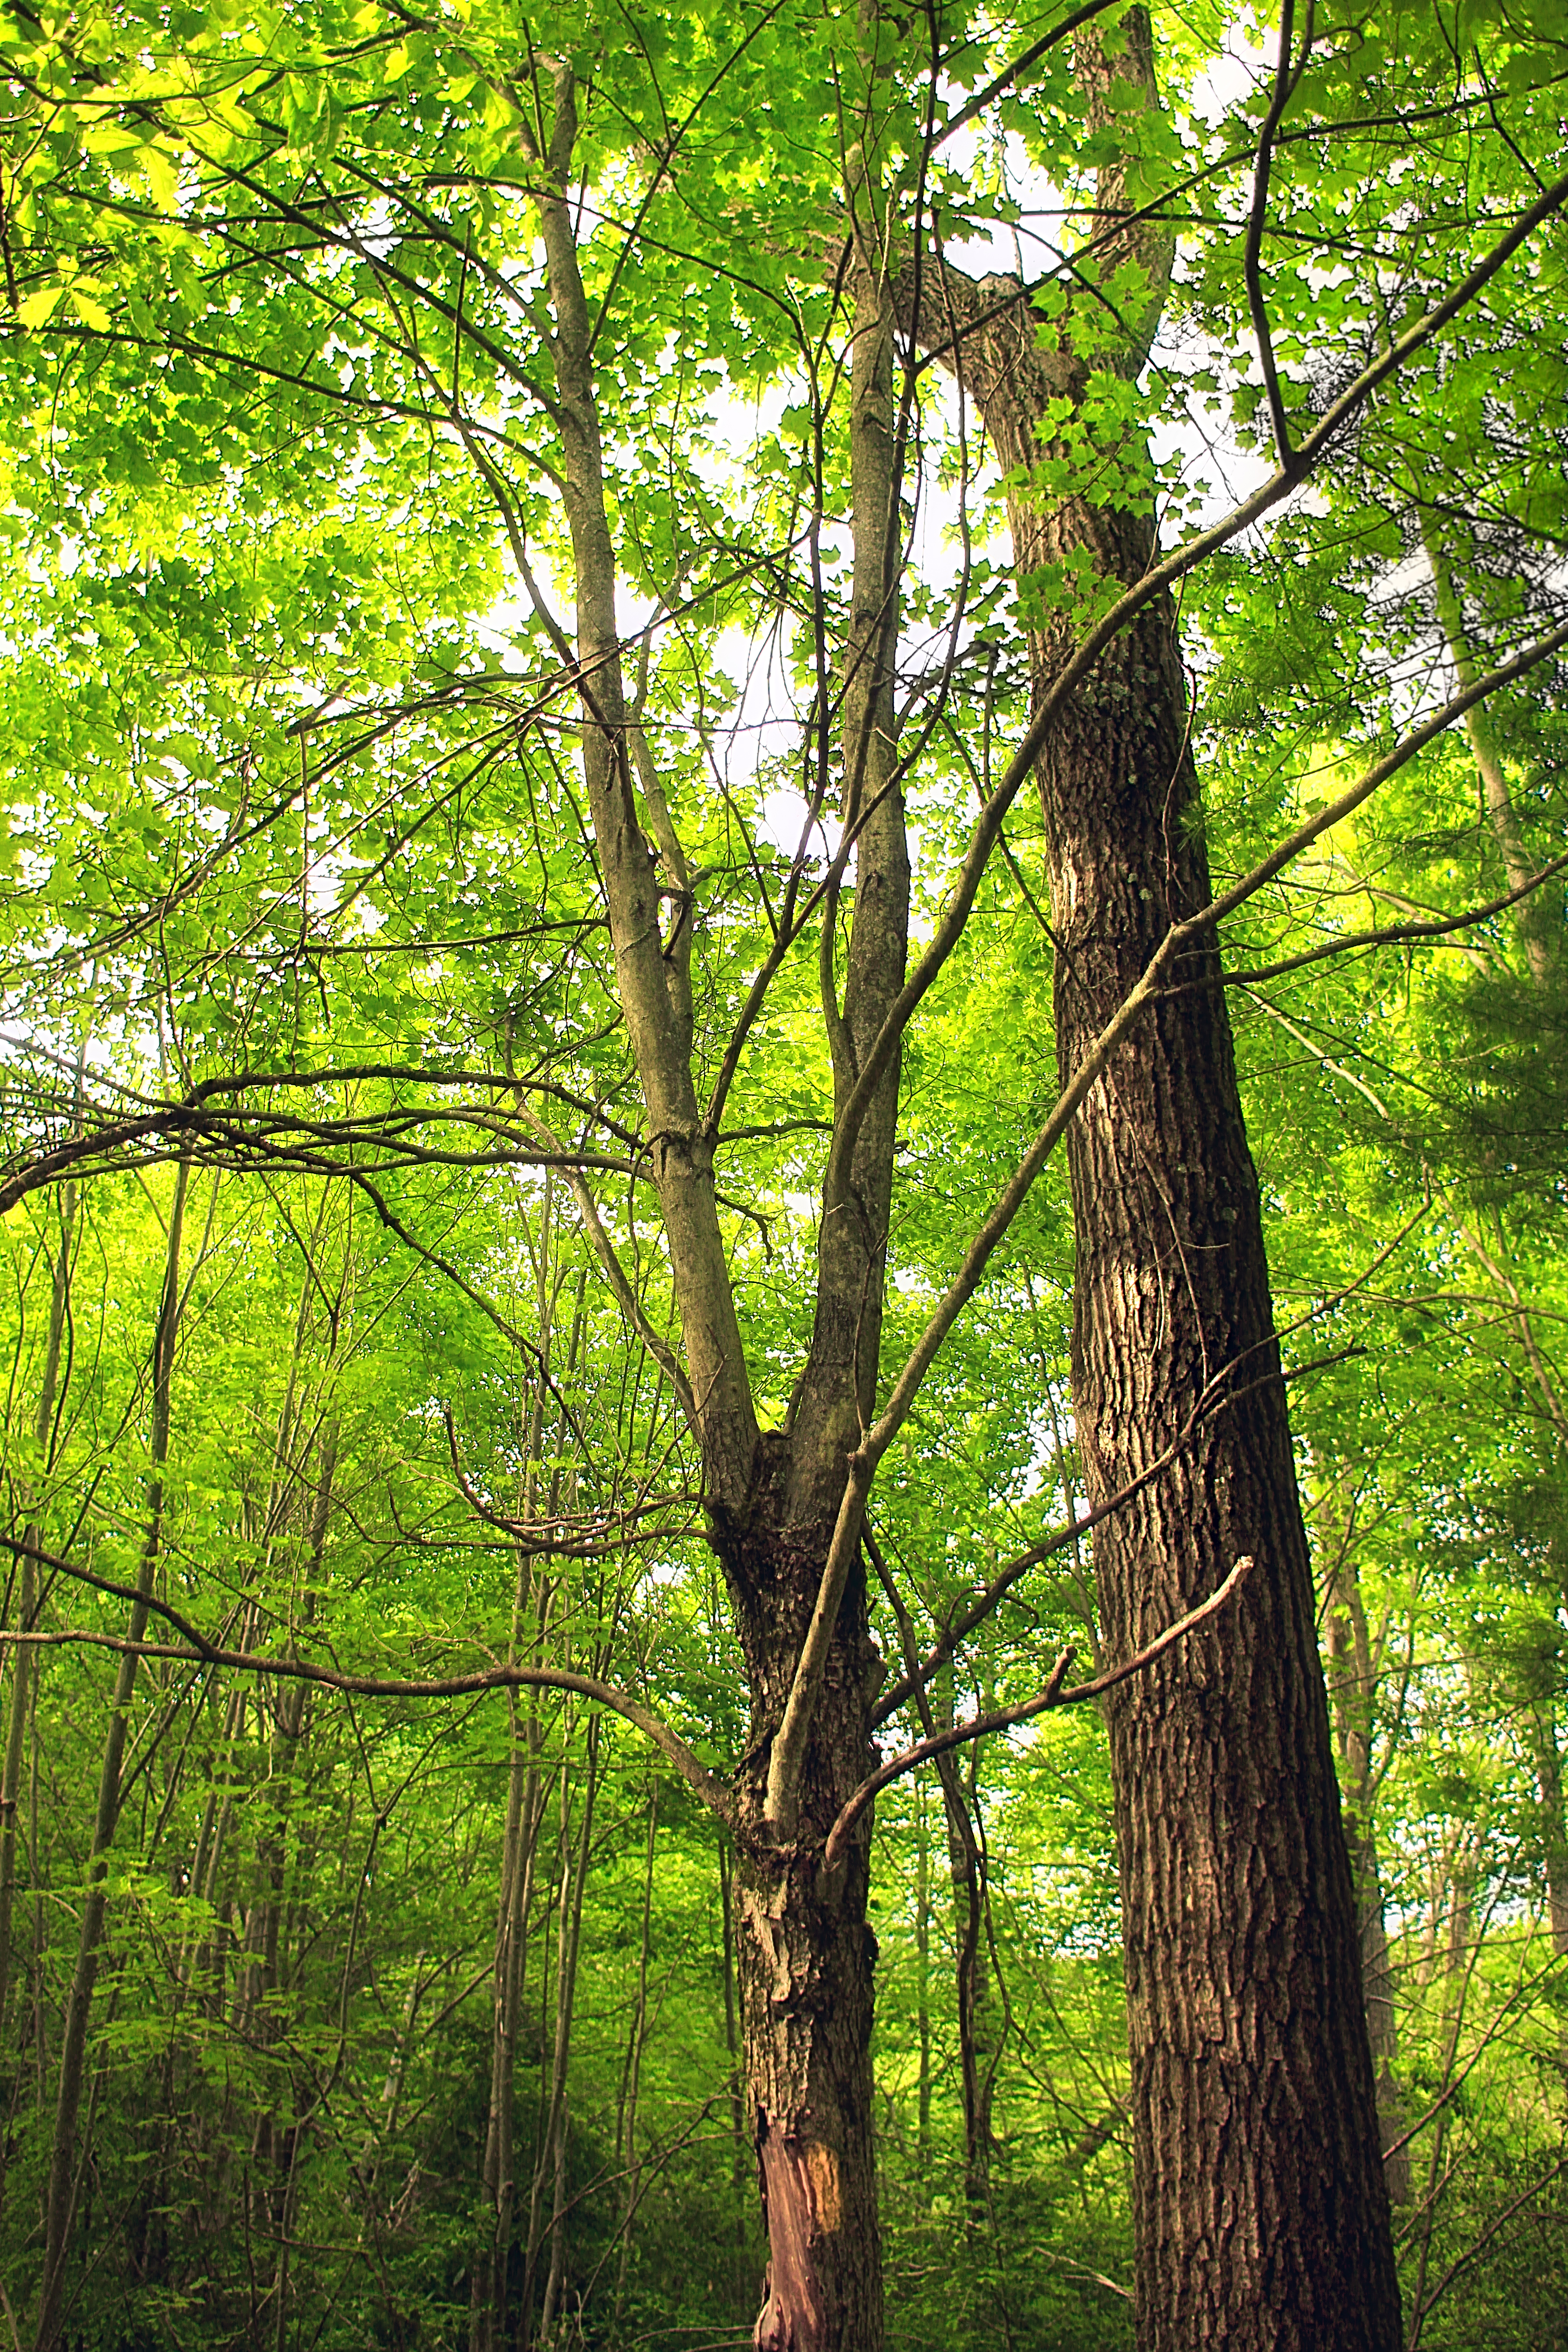
tree, nature, forest, branch, plant, hiking, sunlight, leaf, flower, trunk, summer, green, canopy, jungle, autumn, trees, creativecommons, coniferous, vegetation, rainforest, clintoncounty, deciduous, pennsylvaniawilds, palustrineforest, pennsylvania, sproulstateforest, chuckkeipertrail, eastbranchtrail, littlebeavertrailloop, grove, woodland, habitat, ecosystem, biome, old growth forest, natural environment, woody plant, temperate broadleaf and mixed forest, temperate coniferous forest